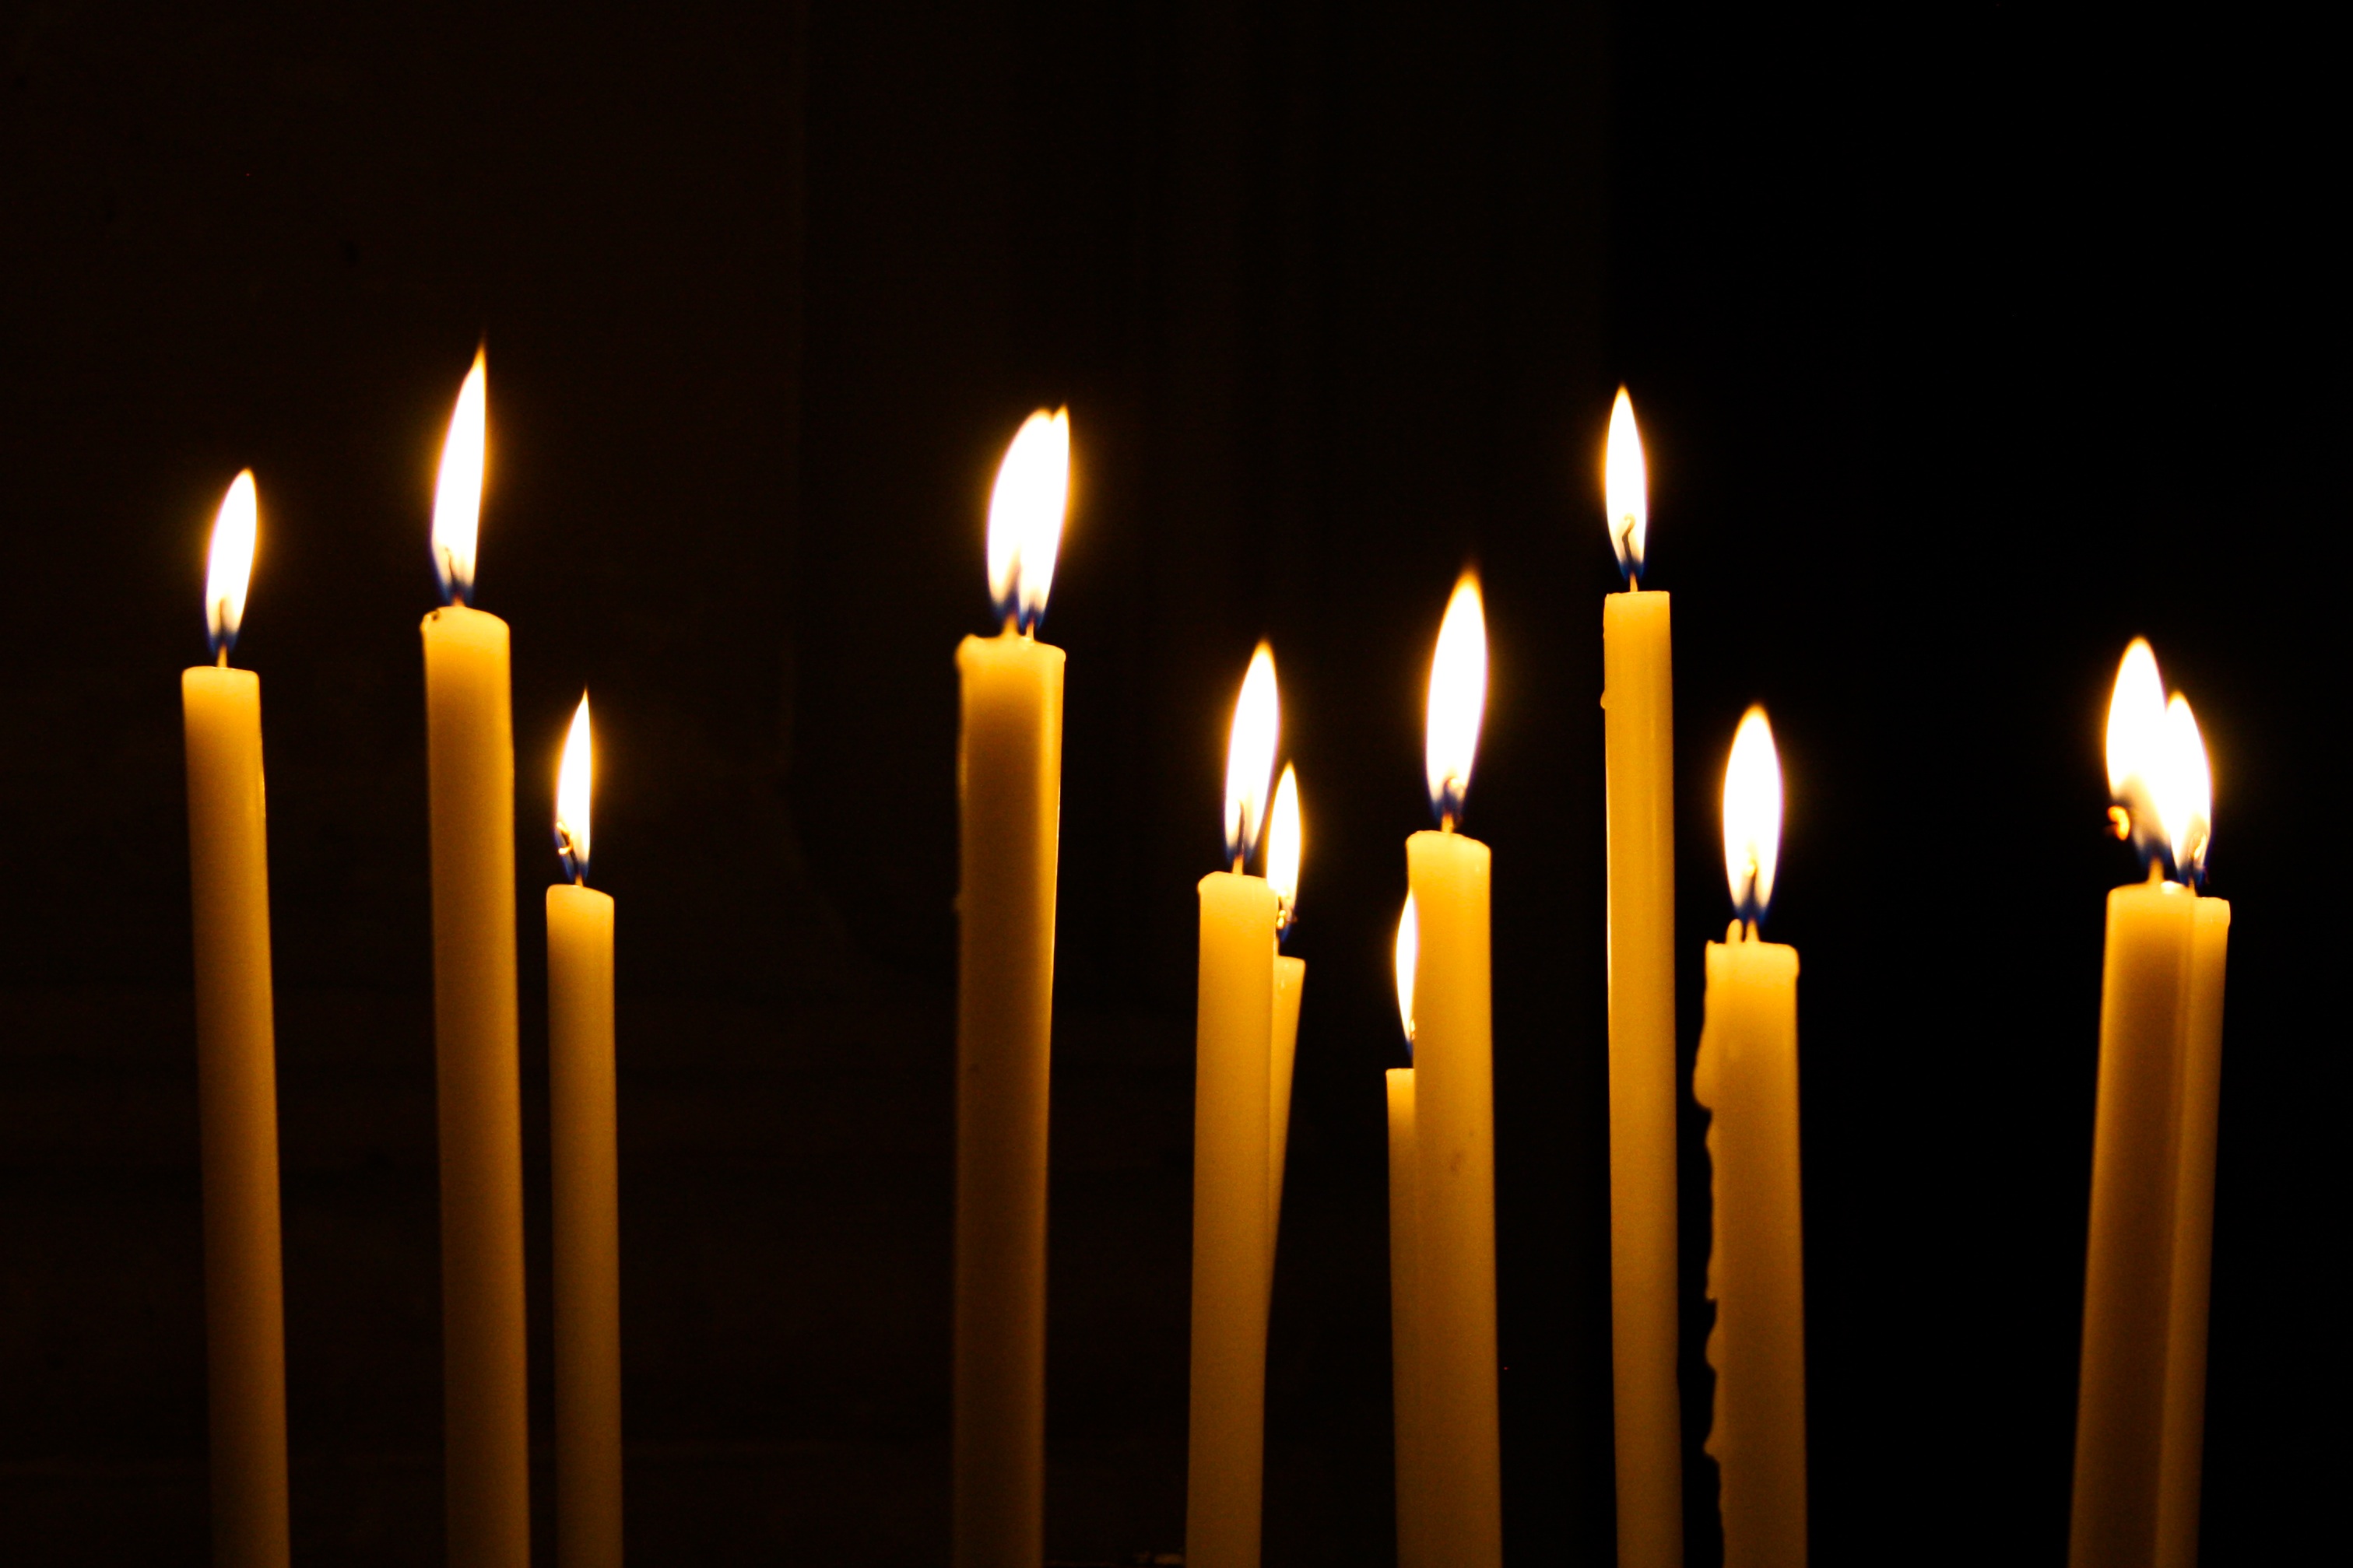
light, night, flame, darkness, candle, lighting, hanukkah